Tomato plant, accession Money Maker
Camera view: bottom (45 deg); turntable rotation: 180 degrees
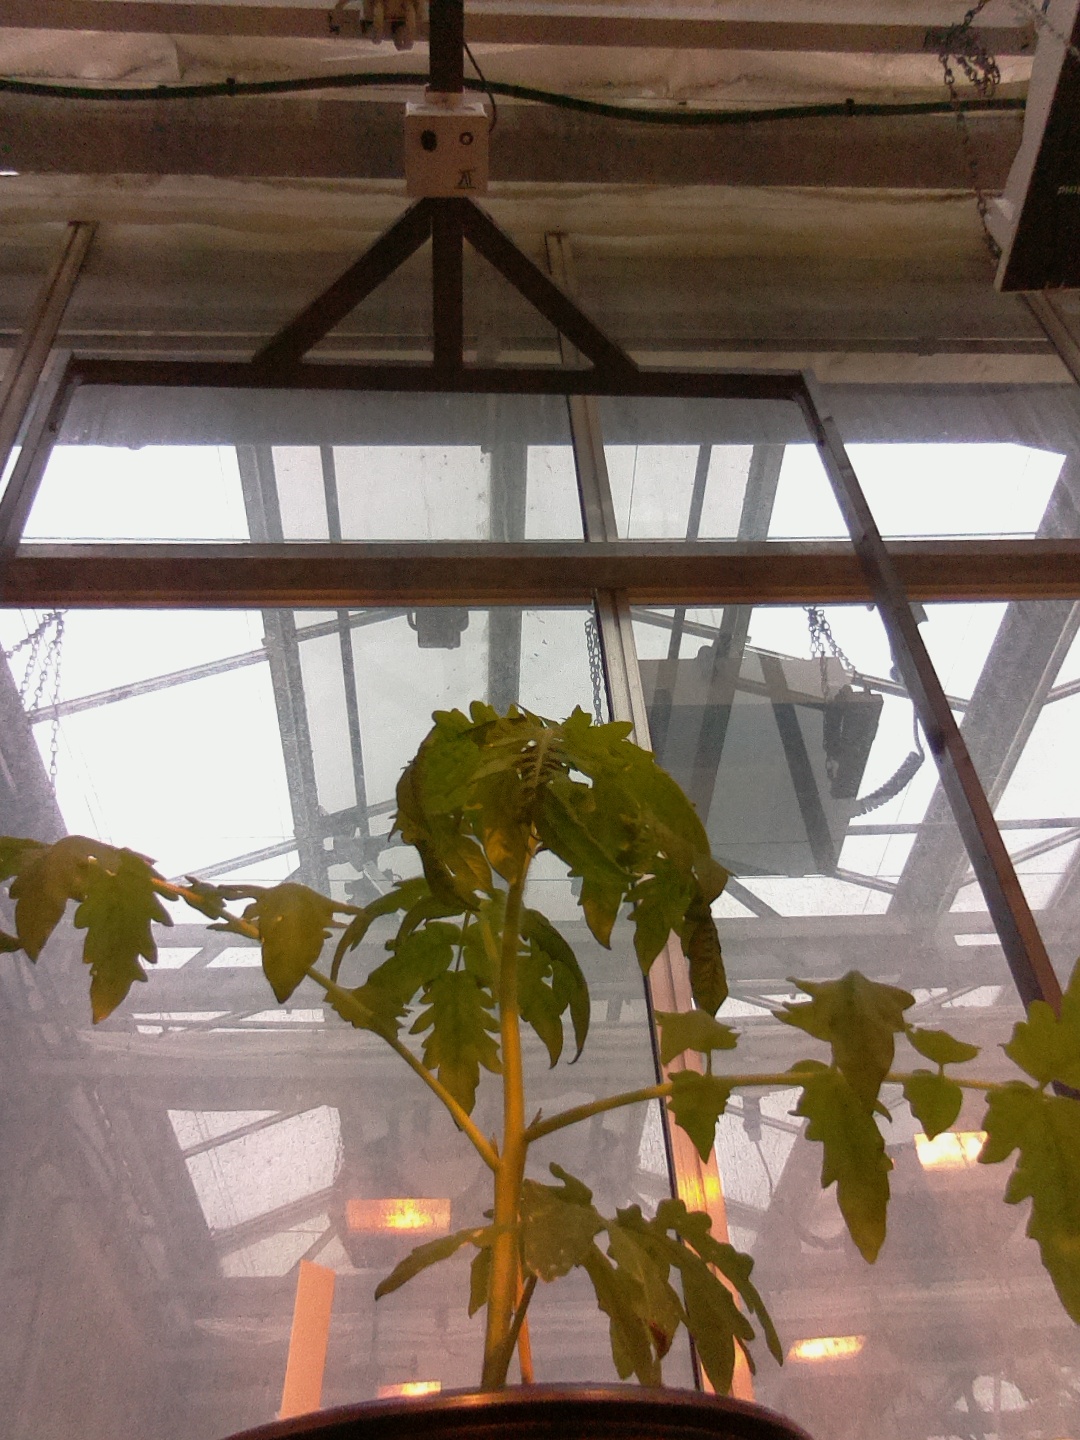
BBCH growth stage 14: 8 of true leaves visible